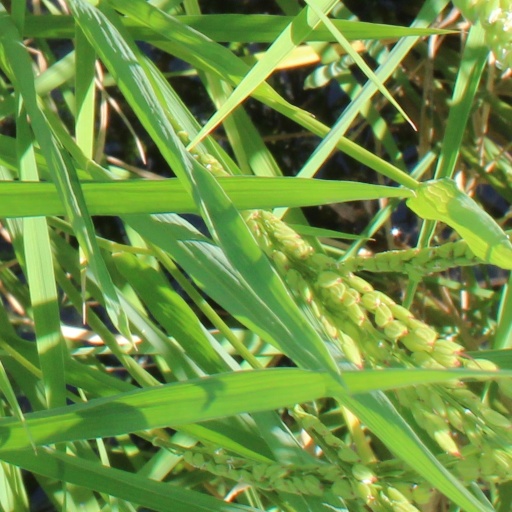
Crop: rice